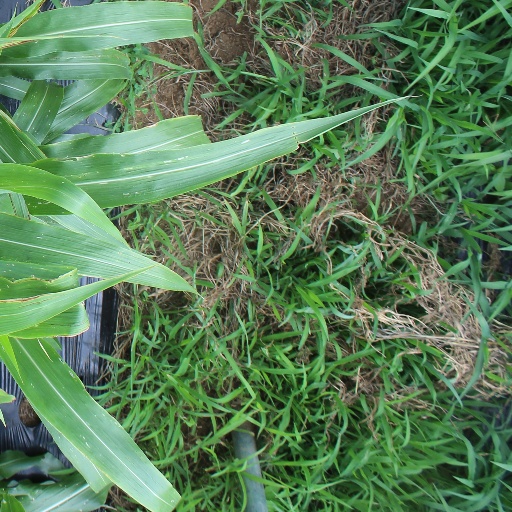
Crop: sorghum